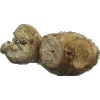
Label: ginger_root